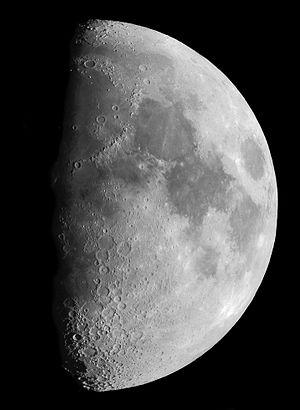
L'astronomie doit son existence à des gens qui ont tout au long de l'Histoire, par passion et par curiosité, levé les yeux au ciel.